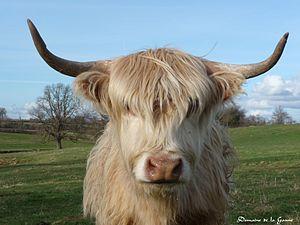
La highland est une race bovine écossaise originaire de la région des Highlands.